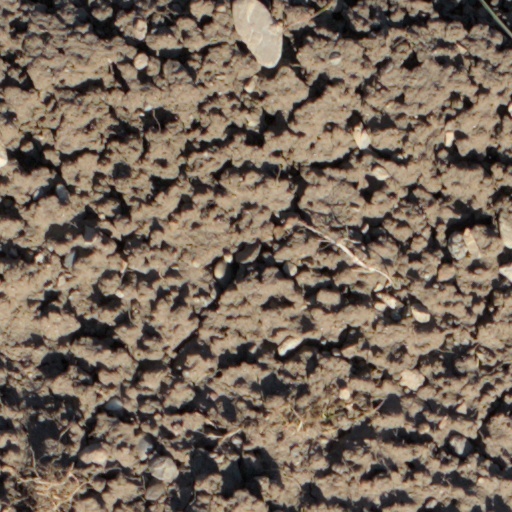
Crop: wheat